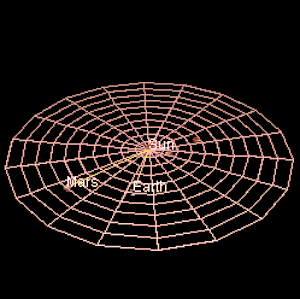
L'orbite de la Terre désigne l'orbite de la Terre autour du Soleil. Ce mouvement périodique suit la forme d'une ellipse presque circulaire dont la période de révolution correspond à une année sidérale, soit un peu plus de 365 jours. Conjuguée avec l'inclinaison de l'axe de rotation terrestre, l'orbite de la Terre entraîne le cycle annuel des saisons.
La Terre est la troisième planète par ordre d'éloignement au Soleil et la cinquième plus grande aussi bien par la masse que le diamètre du Système solaire. Par ailleurs, elle est le seul objet céleste connu pour abriter la vie. Elle orbite autour du Soleil en 365,256 jours solaires — une année sidérale — et réalise une rotation sur elle-même relativement au Soleil en 23 h 56 min 4 s — un jour sidéral — soit un peu moins que son jour solaire de 24 h du fait de ce déplacement autour du Soleil. L'axe de rotation de la Terre possède une inclinaison de 23°, ce qui cause l'apparition des saisons.